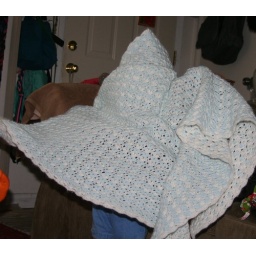
i taught him this, to hide under the bed covershe thought to do this and be cute and funny...silly boy jake!